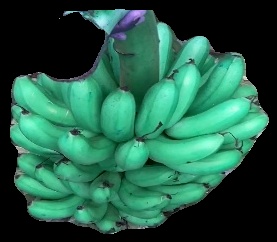
Variety: rasbale
Grade: grade1